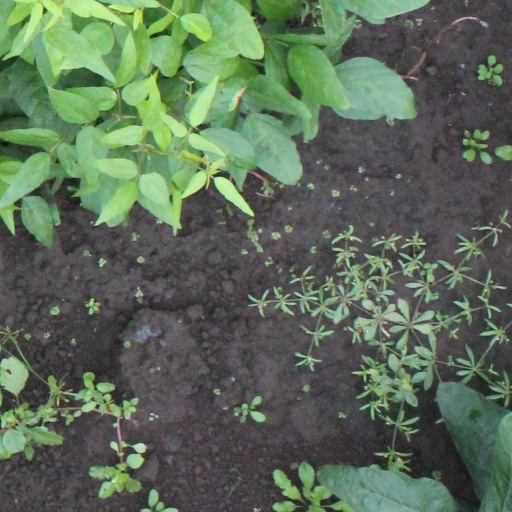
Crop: soybean